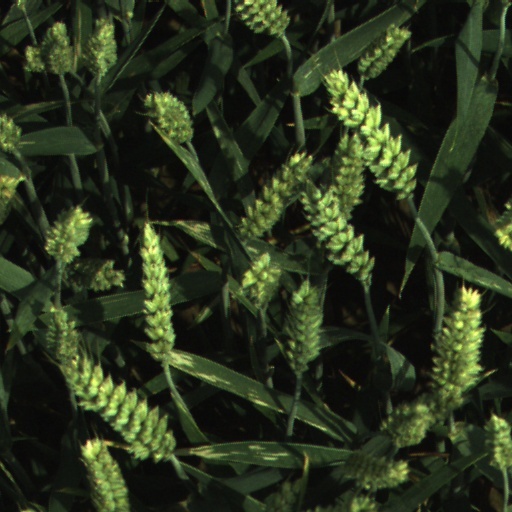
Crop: wheat